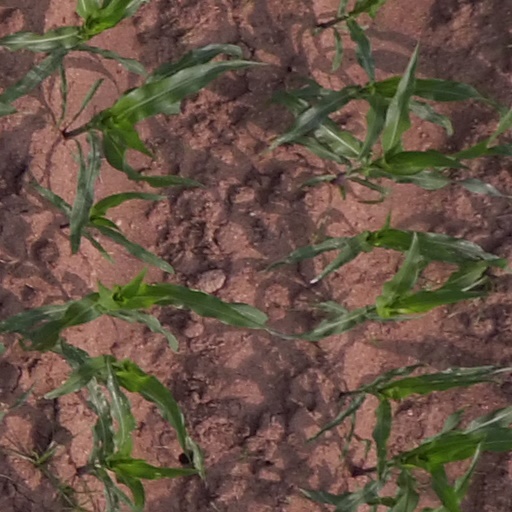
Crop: maize; corn